Elizabeth Williams Champney

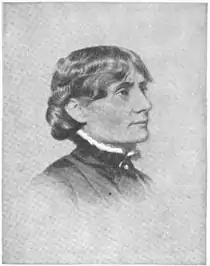
Elizabeth Champney (1890)

The first of her "Witch Winnie" books was published by White and Allen in 1889, entitled "Witch Winnie: The Story of a "King's Daughter"". The subject of the series is not a practitioner of witchcraft, but rather a mischievous young school-girl, and the first book is dedicated to Champney's daughter ("My Little Witch Marie"). The "Witch Winnie" series eventually contained nine books, the last of which, "Witch Winnie in Spain", was published in 1898. Dodd, Mead and Company published an edition of the first book in 1891 and was the original publisher of the rest of the series. Later A. L. Chatteron of New York picked up the series as a reprint company.